Burgruine Ortenburg

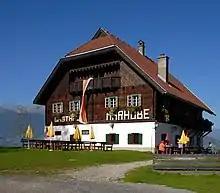
"Marhube" inn

In 1524 the comital title passed to Gabriel von Salamanca, a favourite of the Habsburg archduke Ferdinand I, who had a lavish new residence, present-day Porcia Castle, built in Spittal from about 1530 onwards. Again damaged by an earthquake and a storm in 1690, Ortenburg Castle decayed. In 1976, the ruins were secured and made accessible to the public.